Richards DAR House

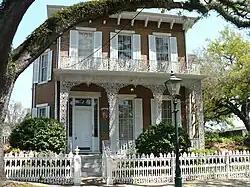
The Richards DAR House in 2008

The Richards DAR House is a historic house museum in Mobile, Alabama, United States. The Italianate style house was completed in 1860 for Charles and Caroline Richards. It is a contributing property to the De Tonti Square Historic District, which was listed on the National Register of Historic Places on February 7, 1972. The four Daughters of the American Revolution (DAR) chapters in Mobile jointly operate and maintain the house. It is noted by architectural historians as one of Mobile's best preserved and elaborate examples of mid-19th century domestic architecture.